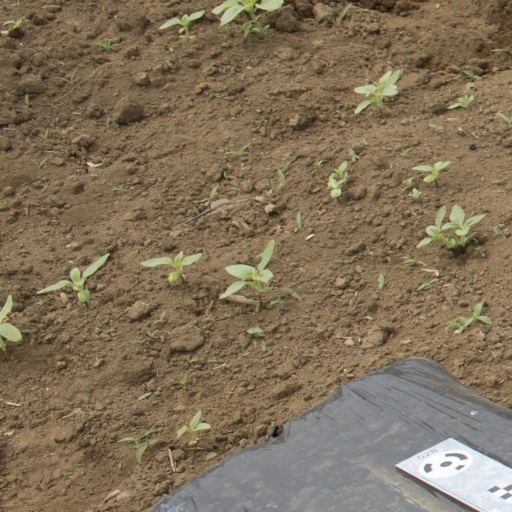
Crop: Jerusalem artichoke